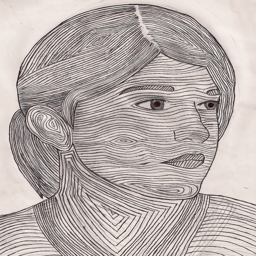
day to day in field of study with person